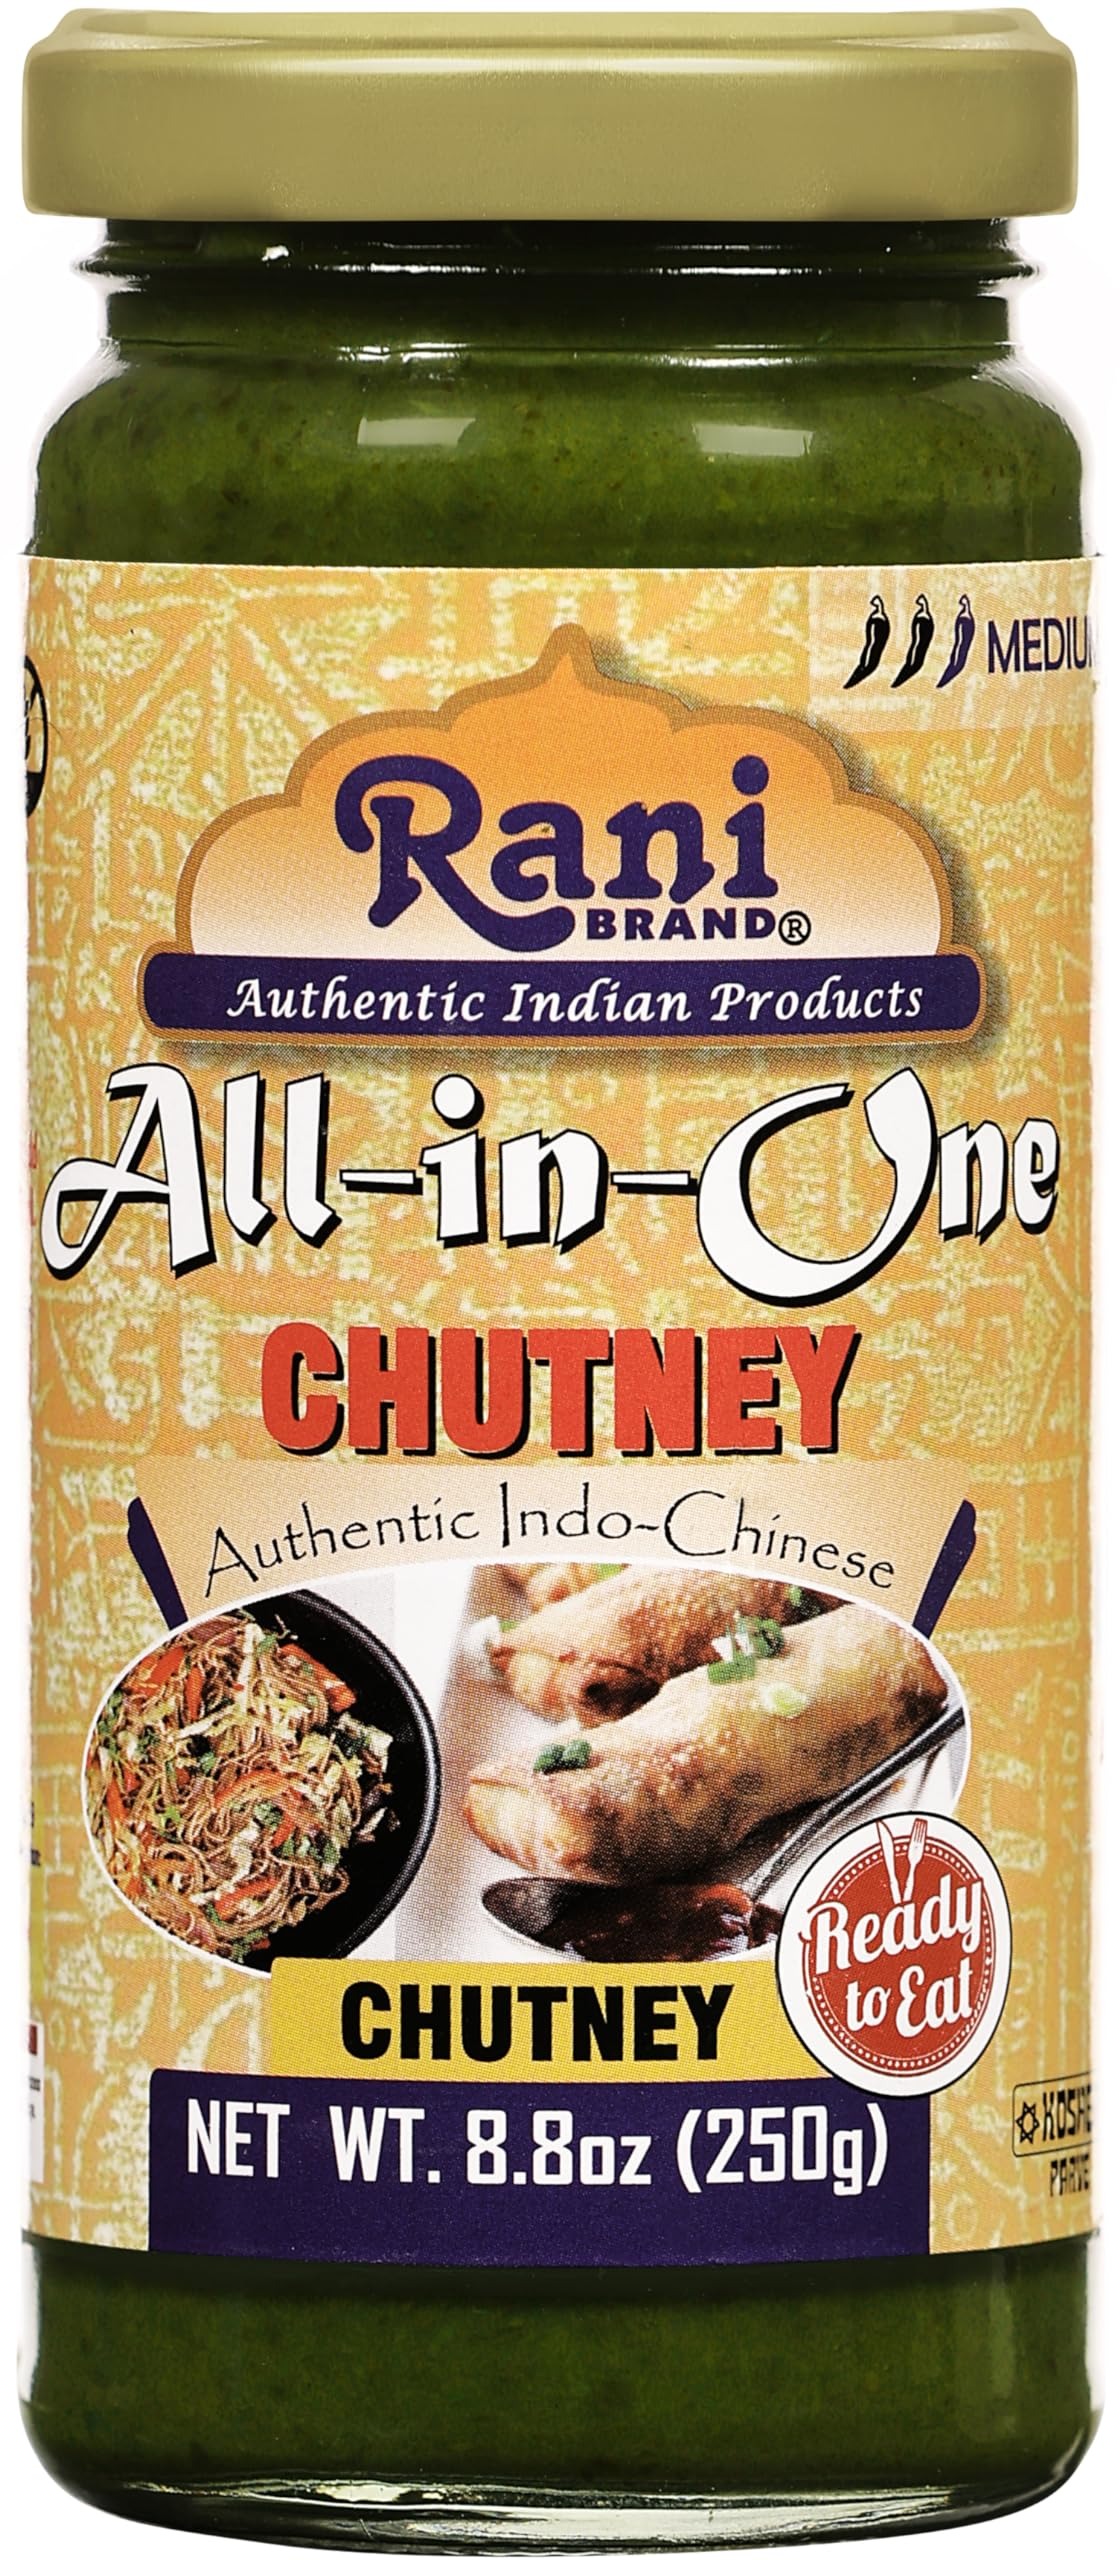
Item Name: Rani All-in-One Chutney 8.8oz (250g) Glass Jar ~ No Colors | NON-GMO | Kosher | Vegan | Gluten Free | Indian Origin
Bullet Point 1: You'll LOVE our All-in-One Indo-Chinese Chutney by Rani Brand--Here's Why:
Bullet Point 2: ❤️Now KOSHER! Authentic Indo-Chinese Taste with our special blend of sauces
Bullet Point 3: ❤️No Colors | NON-GMO | 100% Vegan | Gluten Free | Indian Origin
Bullet Point 4: ❤️Authentic Family Rani Recipe. Rani is a USA based company selling Indian Foods for over 40 years, buy with confidence!
Bullet Point 5: ❤️Product of India Net Wt. 250g (Packed in resealable glass Jars)
Product Description: Rani All-in-One Chutney, our all purpose Indo-Chinese solution! A great melody of cilantro & green chili, goes excellent as a relish, perks up pizza, pasta & other savory foods! <br><br> INGREDIENTS: Fresh Coriander, Green Chilli, Water, Salt, White Vinegar, Onion Powder, Ginger Powder, Cumin Powder, Black Pepper Powder, Black Salt, Acidity Regulators [Citric Acid(330)] Stabilizer [Xanthan Gum (415)], Preservatives [Sodium Benzoate (211)]
Value: 8.8
Unit: Ounce

Price: 11.49